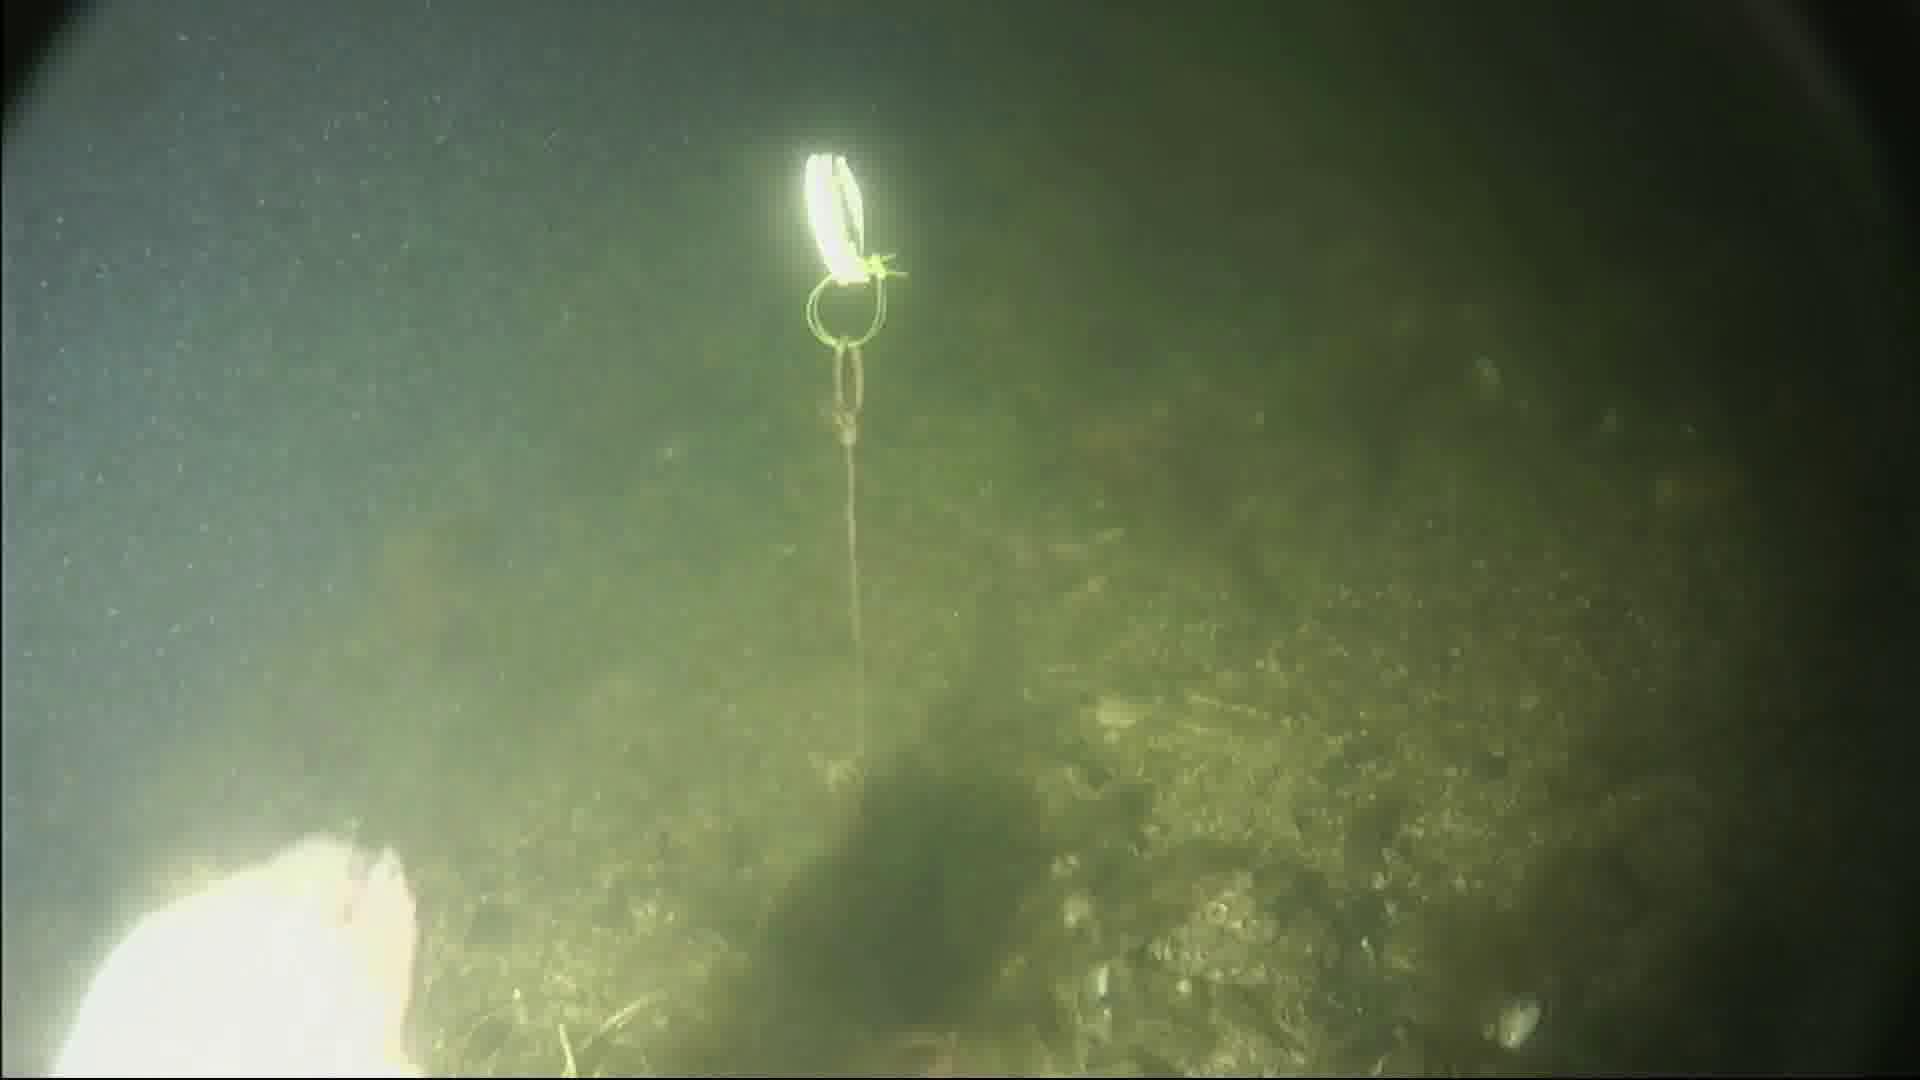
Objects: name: fish
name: starfish